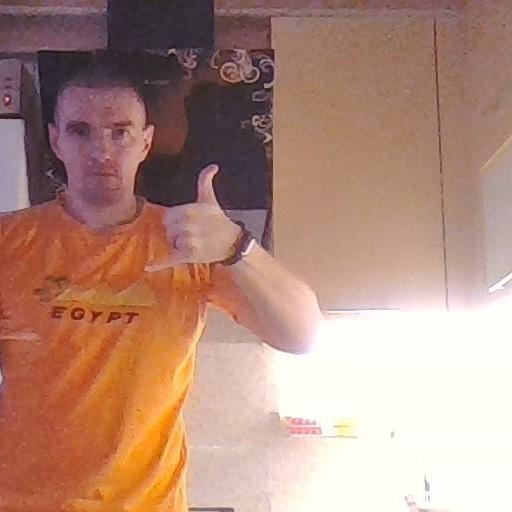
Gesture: call